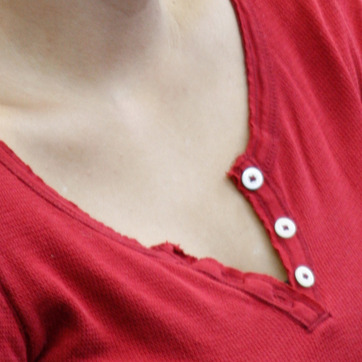
Material: skin